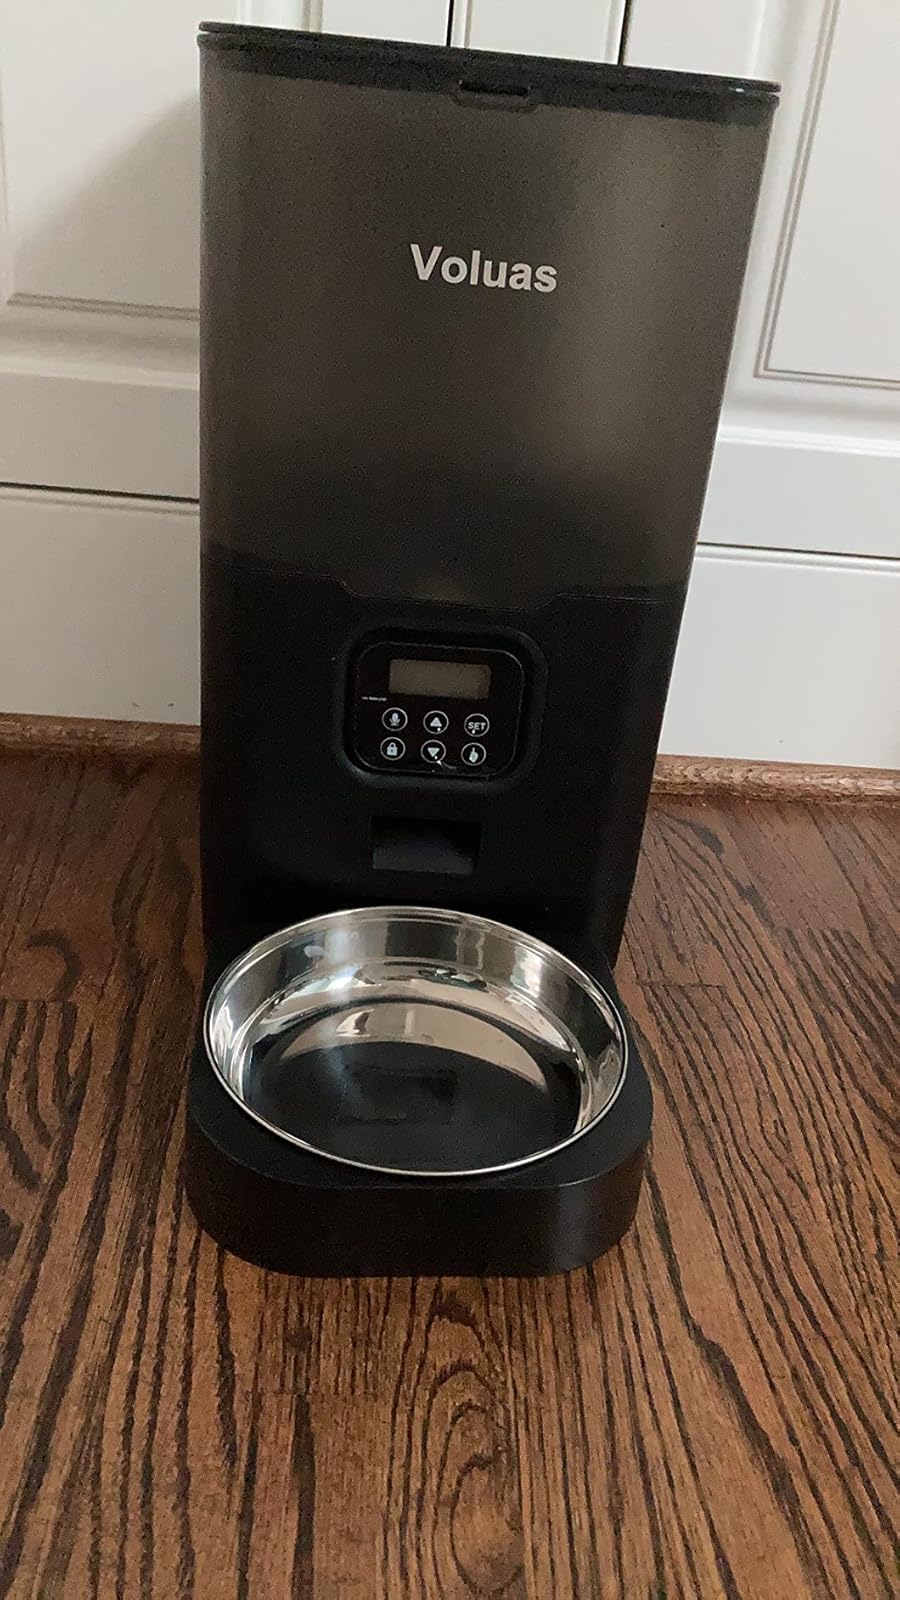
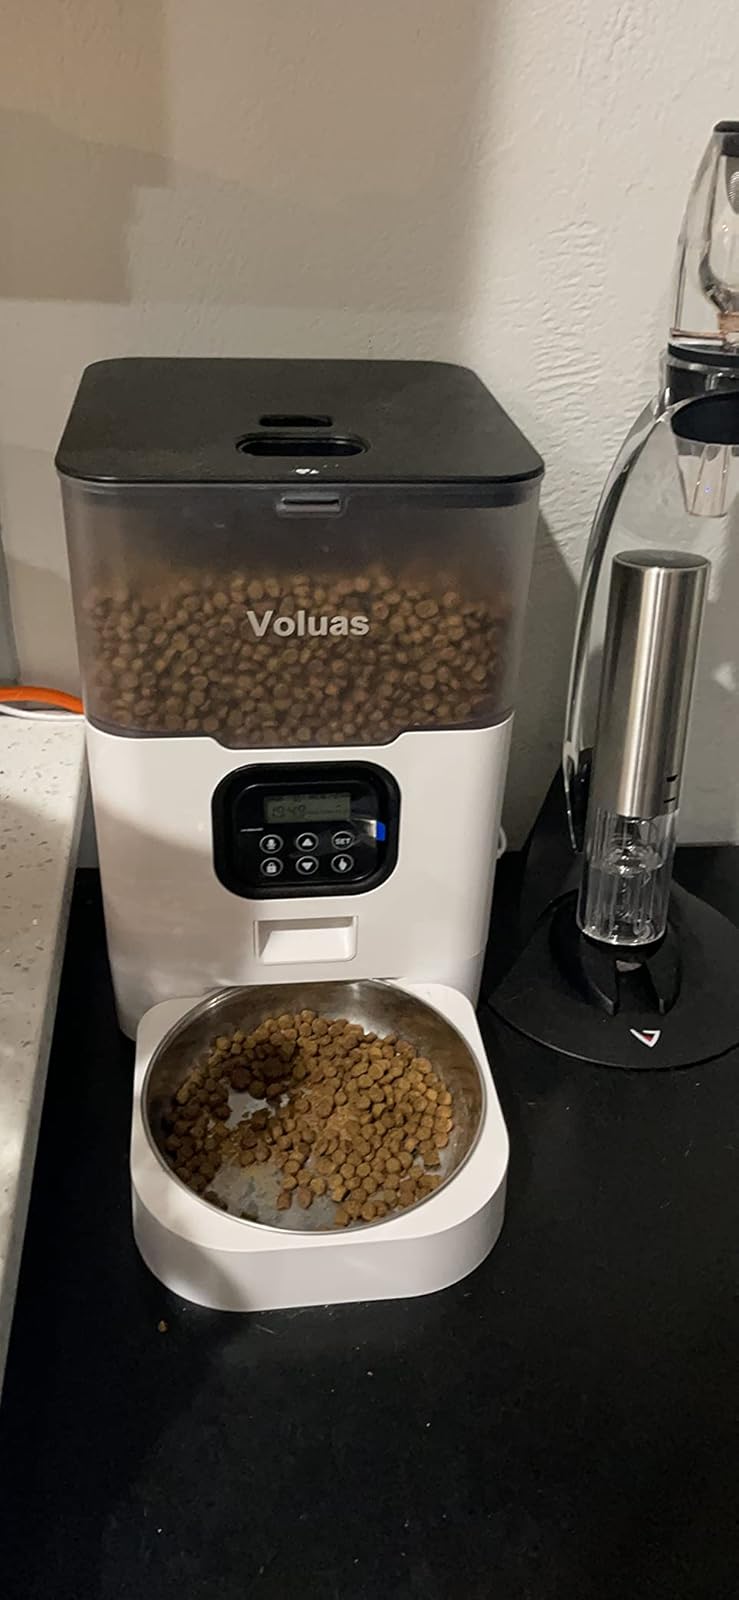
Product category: items_feeder
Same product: no